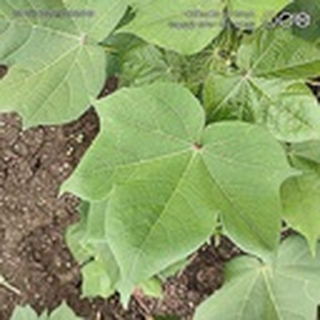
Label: healthy_cotton